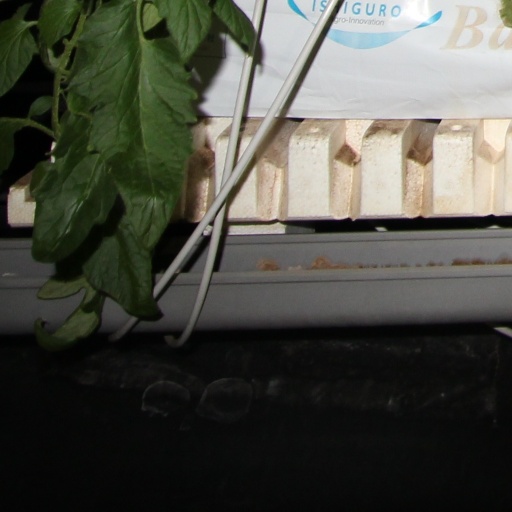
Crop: tomato